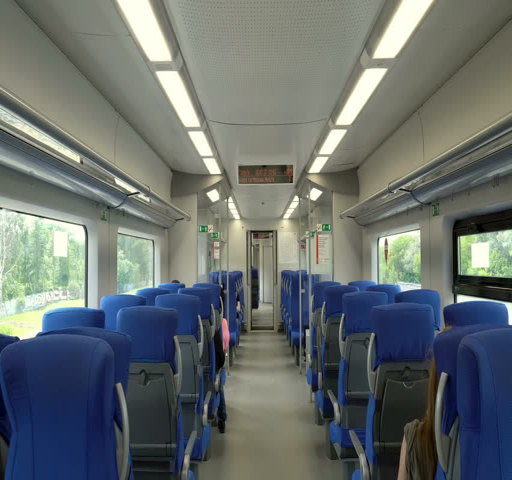
modern interior of the high - speed train swallow with passengers on seats